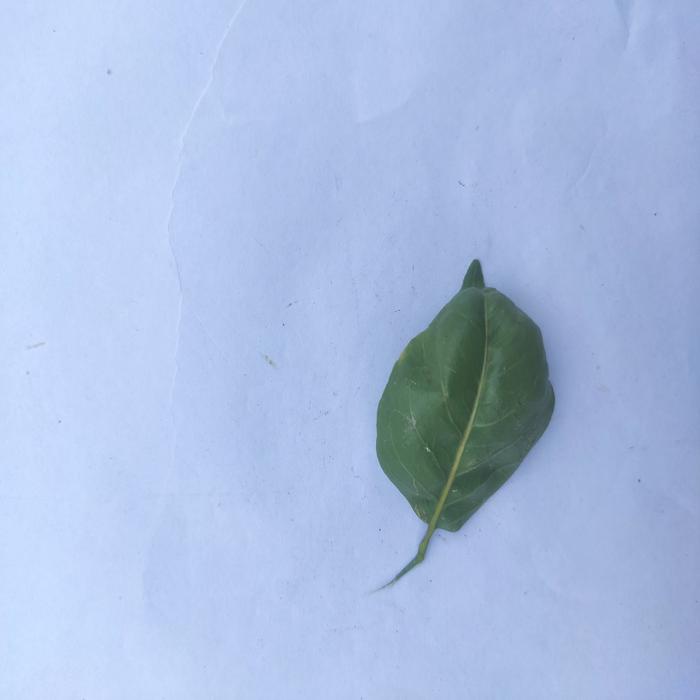
Crop: Aegle Marmelos
Leaf condition: Leaf_Curl